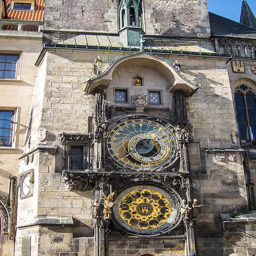
A very tall clock mounted to the side of a building.
The front of the building has a clock displayed on it.
a tan building with a gold and black clock
A building with a clock in the city
A large clock contraption on a building.